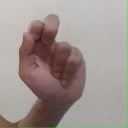
अक्षर: ढ